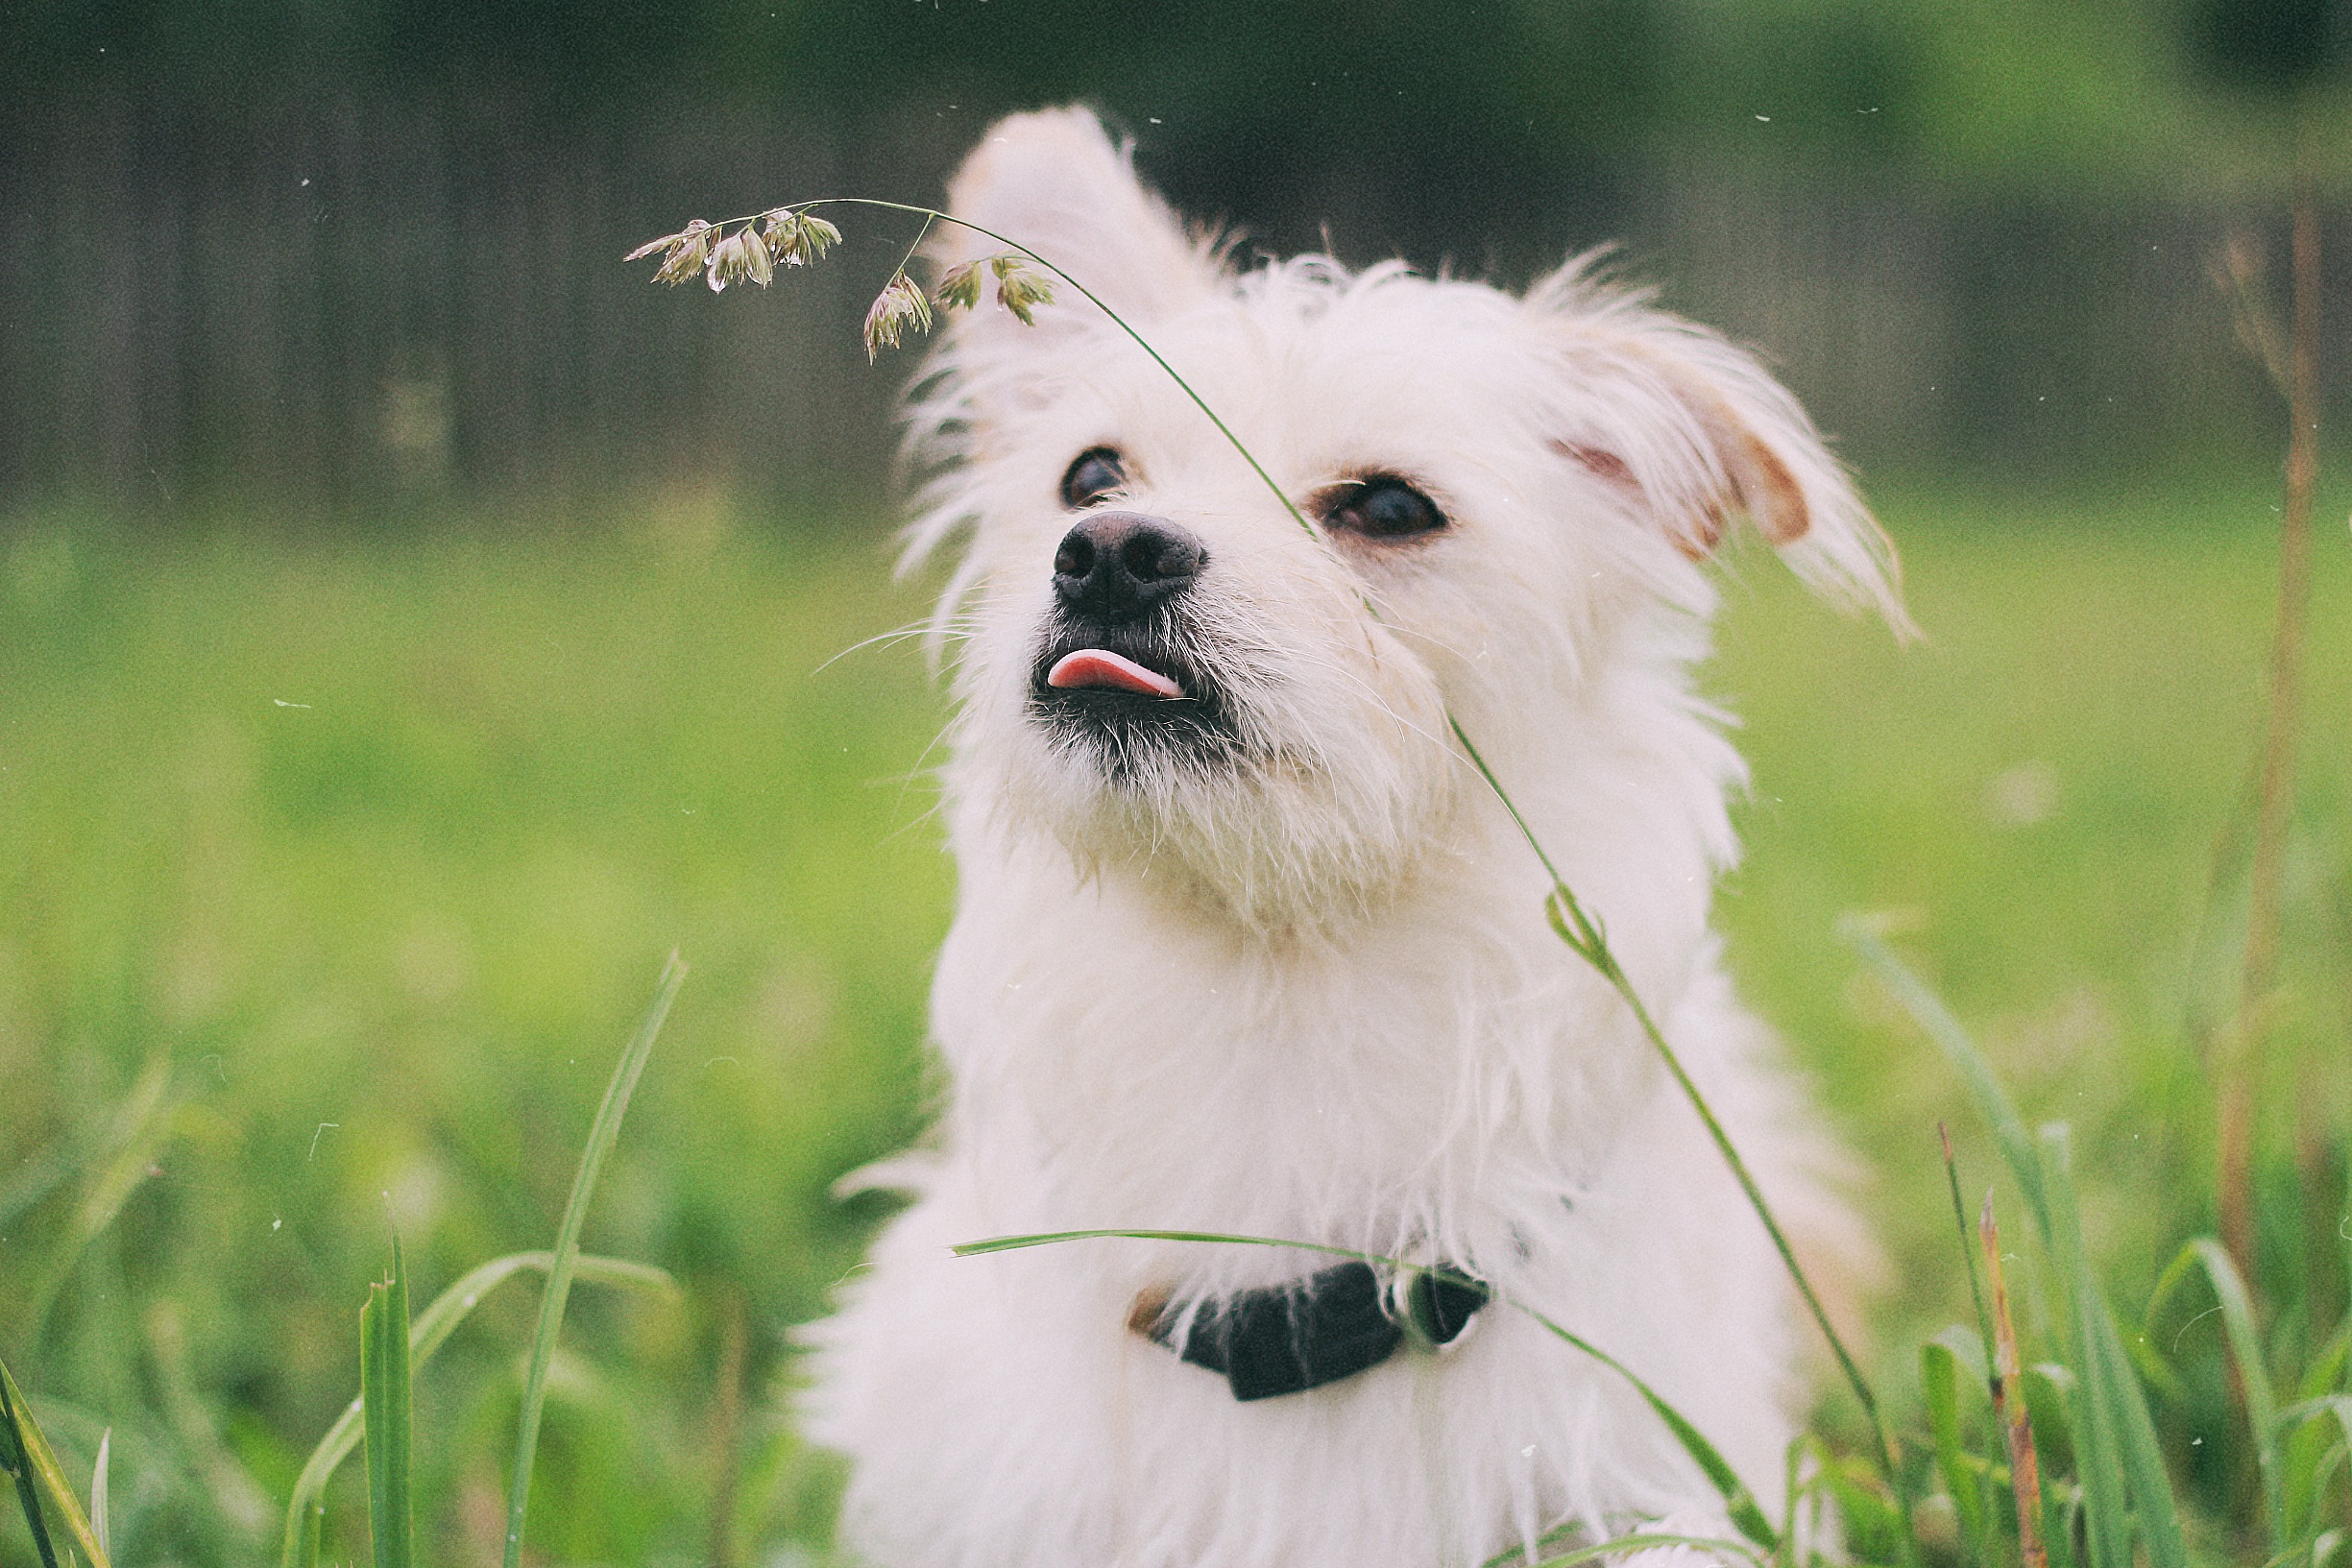
grass, flower, puppy, dog, mammal, vertebrate, dog breed, maltese, havanese, dog like mammal